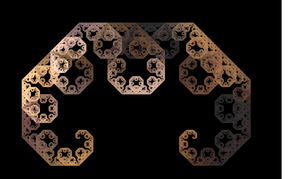
fichier paint à partir d'une image générée par apophysis 2 09
En mathématiques, la courbe de Lévy ou courbe en C est une courbe fractale.